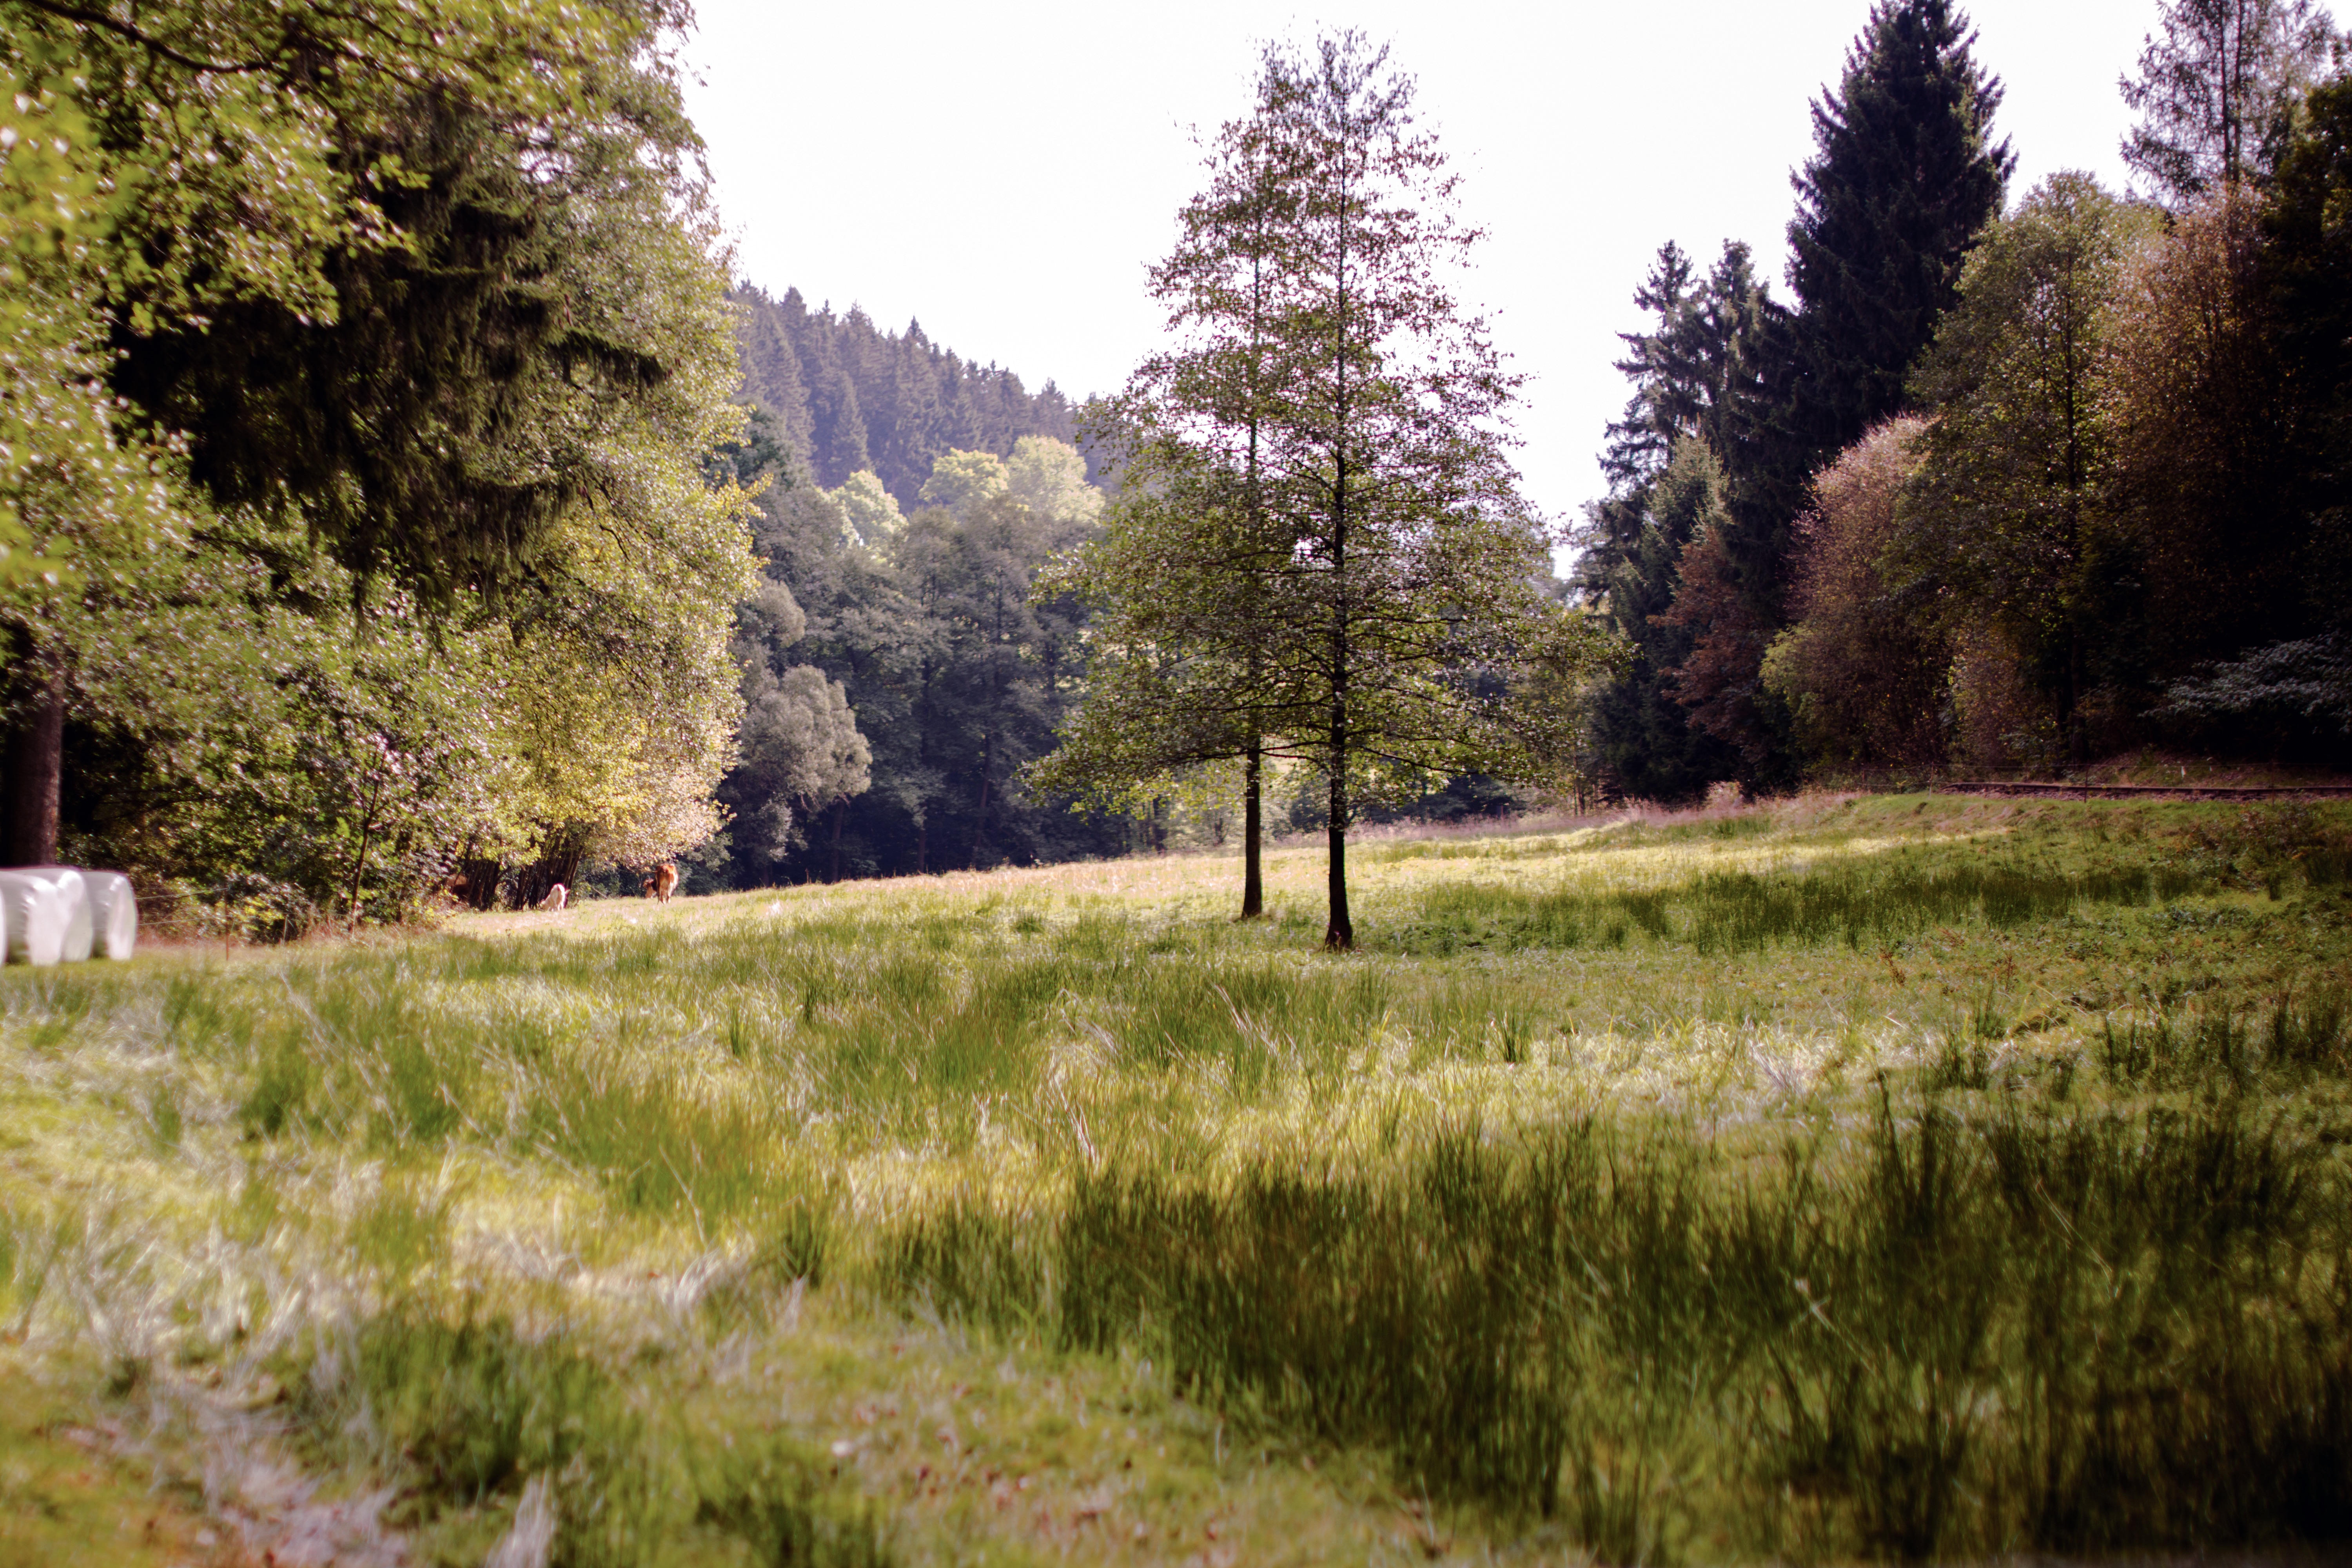
landscape, tree, grass, lawn, meadow, flower, pond, pasture, autumn, park, wetland, woodland, habitat, ecosystem, rural area, natural environment, grass family